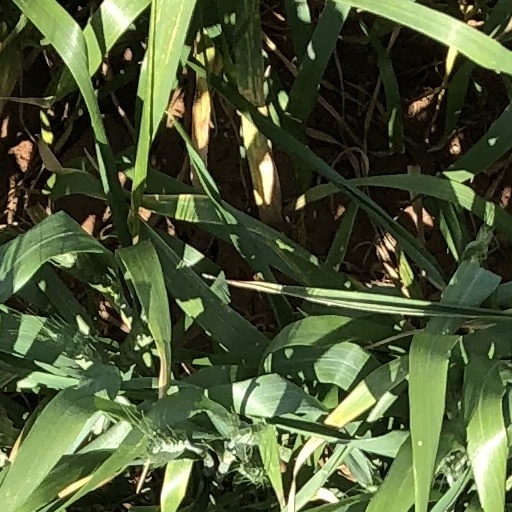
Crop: wheat